Bryan Cranston

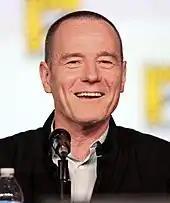
Cranston at the 2012 San Diego Comic-Con

After college, Cranston began his acting career in local and regional theaters, getting his start at the Granada Theater in the San Fernando Valley. He had performed as a youth, but his show-business parents had mixed feelings about their son being involved in the profession, so he did not act until years later. Cranston was ordained as a minister when he was 19 by the Universal Life Church, and performed weddings for $150 a service to help with his income. Cranston noted "I think I was 19-years-old when I first started doing that on Catalina Island, where I was spending my summers working. Unbeknownst to me, I didn't realize how easy it was to do that. You simply fill in the application, send it to the Secretary of State of whatever state you're in, and you are ordained ... Bless you." He also worked as a waiter, night-shift security guard at the gates of a private LA community, truck loader, camera operator for a video dating service, and a CCTV security guard at a supermarket.